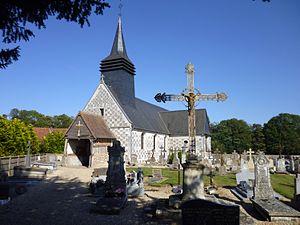
L'église Sainte-Colombe au Theil-Nolent dans l'Eure est dédiée à Sainte fr:Colombe de Sens (257-273). L'édifice a été construit au XVIe siècle et fut remanié en partie au XVIIIe siècle.